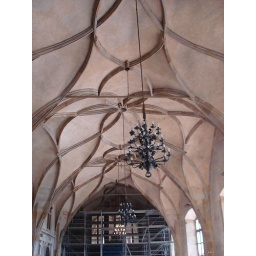
inside the castle walls in prague